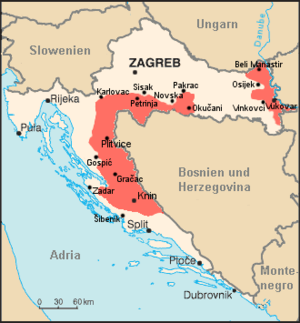
La République serbe de Krajina était une entité serbe autoproclamée de Croatie pendant la guerre d'indépendance de la Croatie : elle contrôlait deux territoires, l'un à la frontière avec la Bosnie-Herzégovine, l'autre le long du Danube à l'Est de la Croatie.